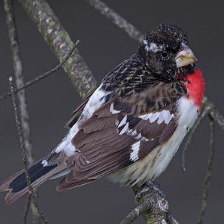
Species: ROSE BREASTED GROSBEAK
Scientific name: PHEUCTICUS LUDOVICIANUS